Mexico City Metro Line 12

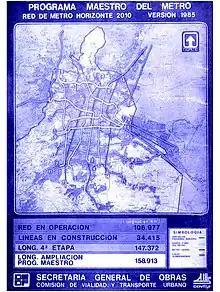
A metro map showing the origin and destination of several routes.

In the 1980s, the Comisión de Vialidad y Transporte Urbano (COVITUR), an organization of the Federal District Department, presented a plan for the Mexico City Metro based on several studies and reports related to the rapid growth of the city and its demand for public transportation. On the 1985 Metro Master Plan (Spanish: "Programa Maestro del Metro de 1985"), COVITUR considered a metro line that would run on the southern part of Mexico City from west to east and it designated as Line 12. It would run from Santa Lucía, in Álvaro Obregón, to Canal de Garay, in Iztapalapa (near Constitución de 1917 station). It would have had seventeen stations and a length of and it would connect with Lines 2, 3, 4, 7 and 13, the last one another planned line.